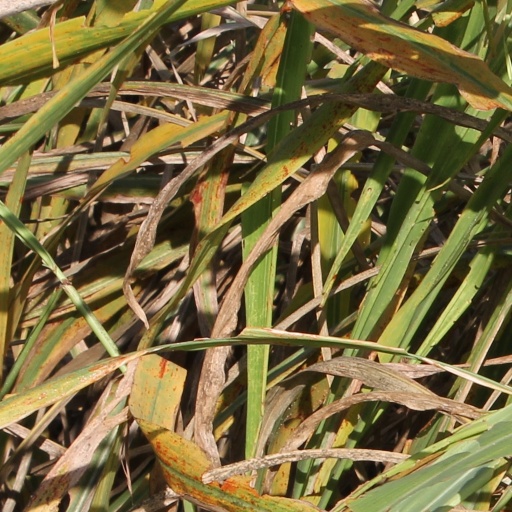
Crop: sorghum